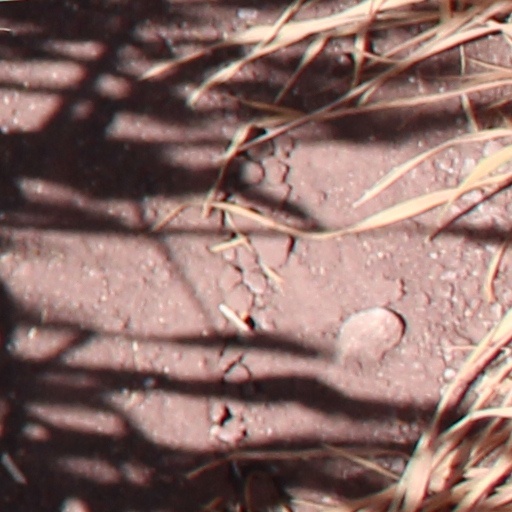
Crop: wheat